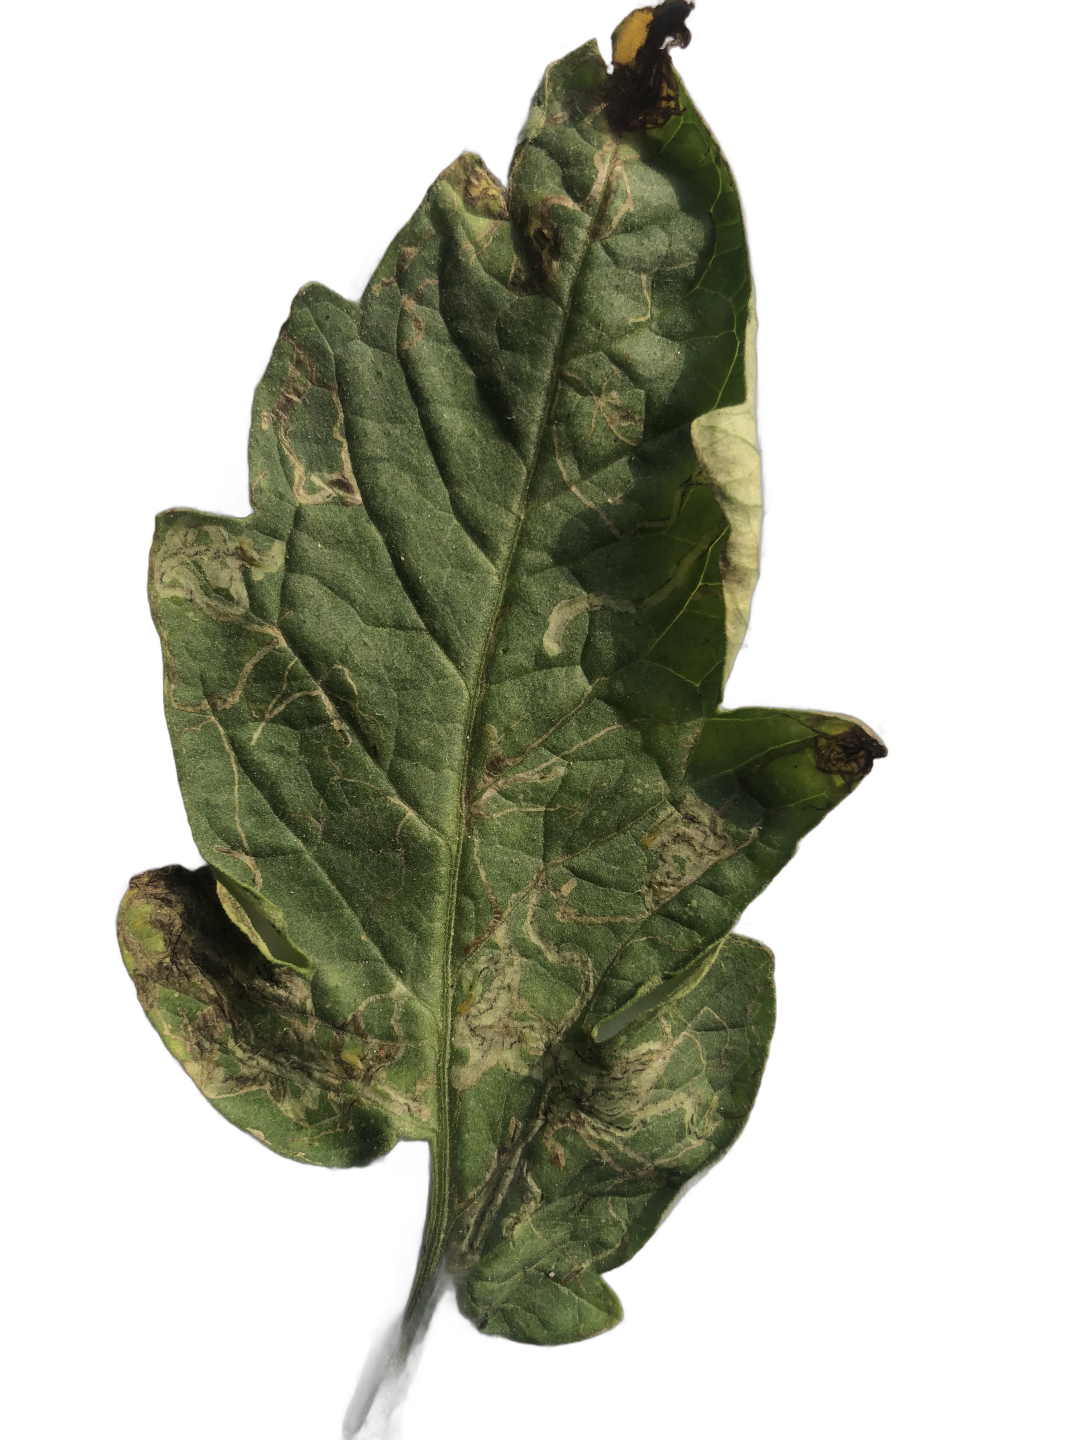
Crop: Tomato
Label: Mosaic